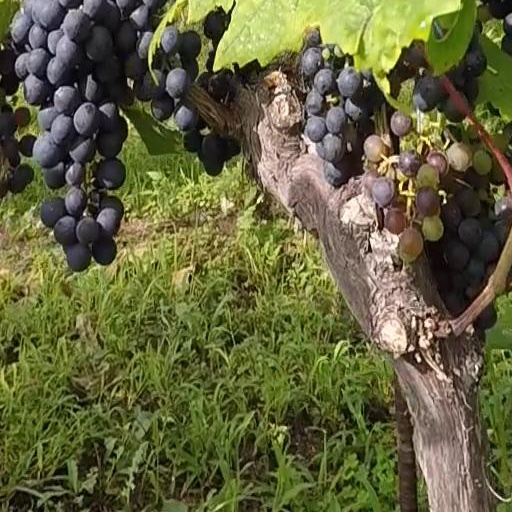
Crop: grape